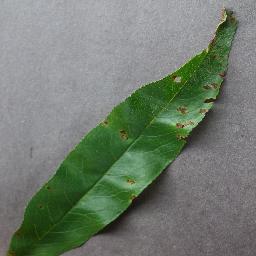
Label: Peach___Bacterial_spot